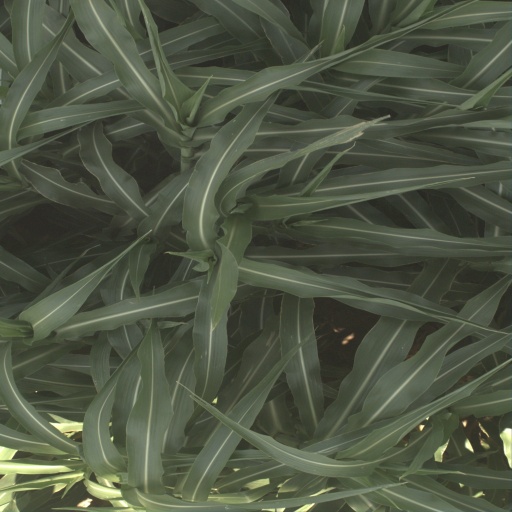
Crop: sorghum